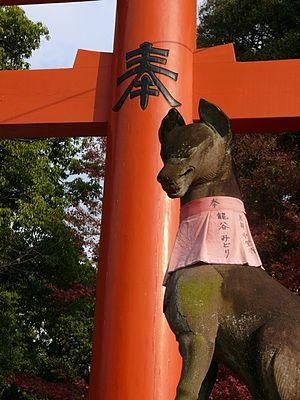
Renard sacré, messager du dieu Inari.